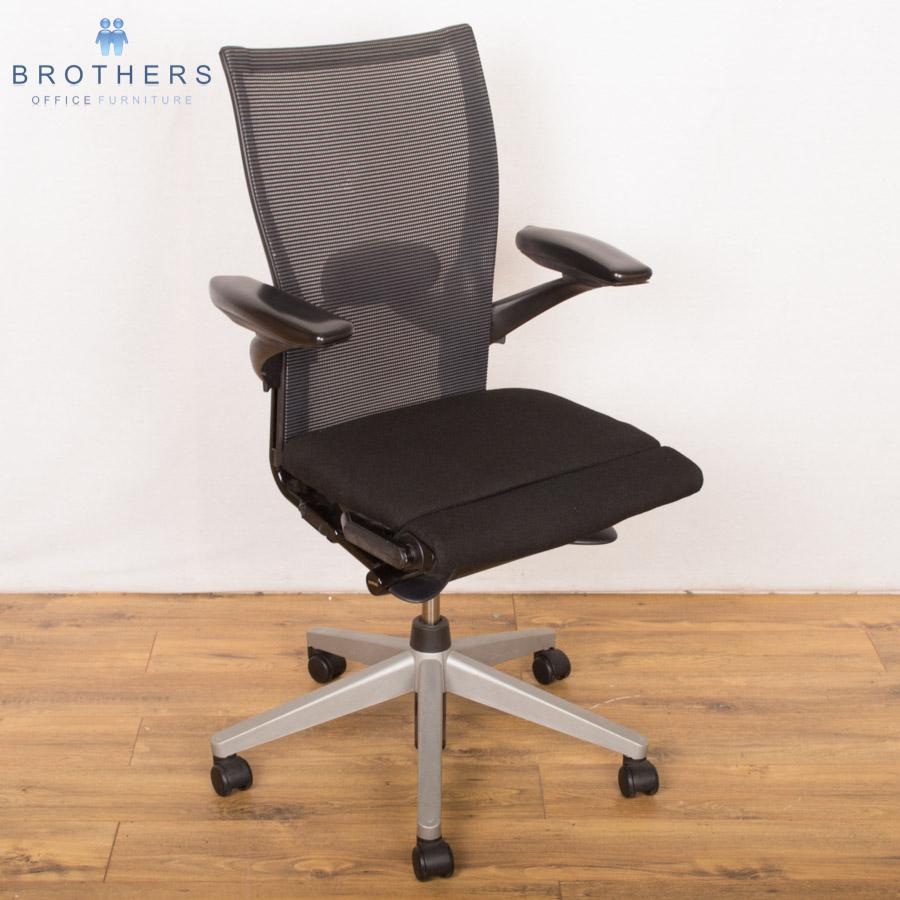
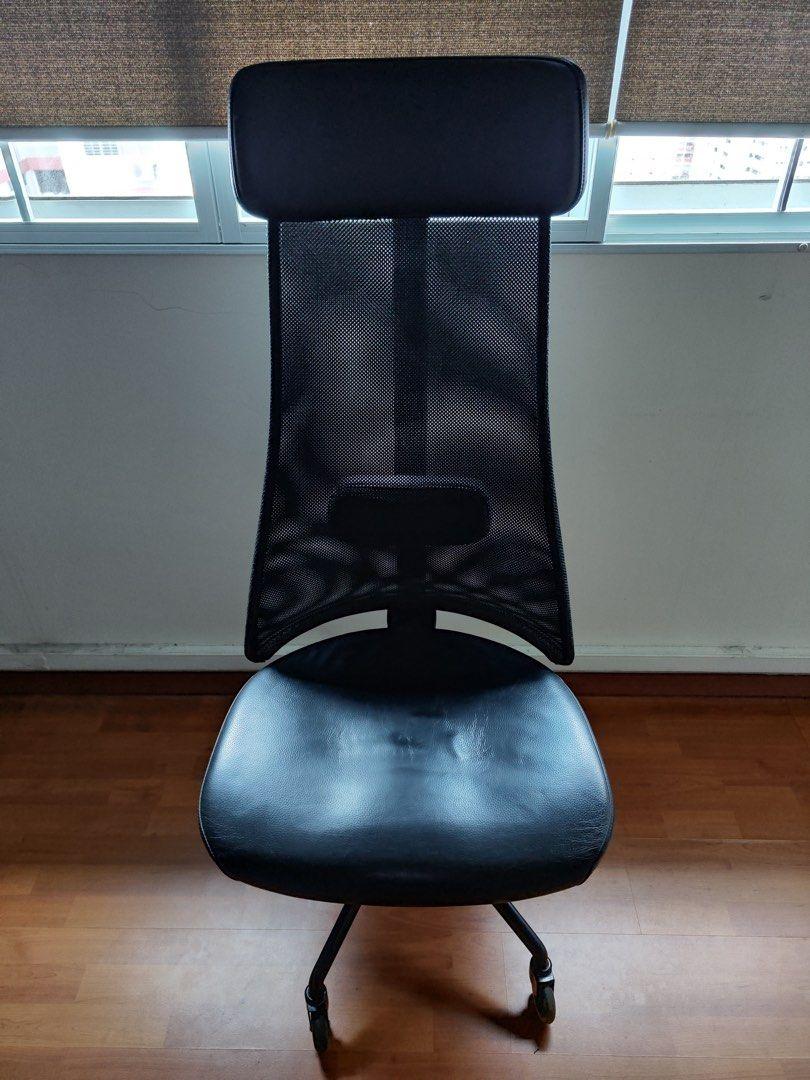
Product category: items_chair
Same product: no